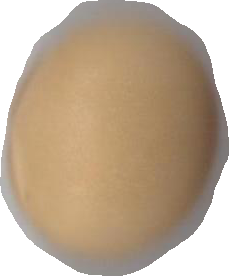
Variety: Grobogan